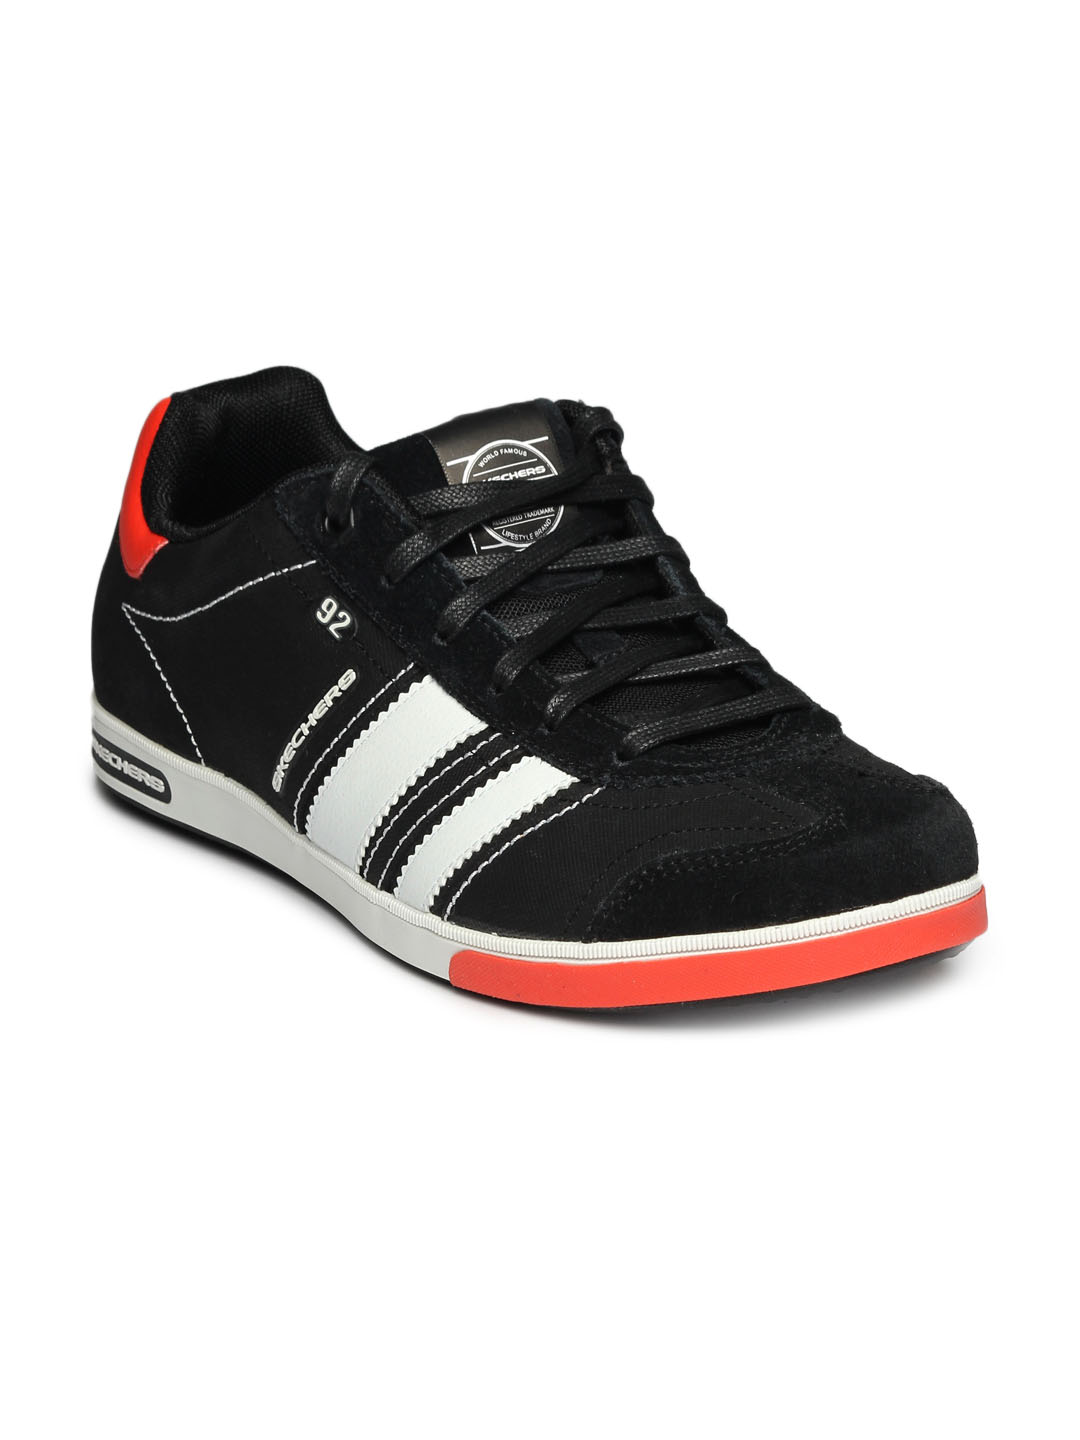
Skechers Men Black Sneakers
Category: Footwear / Shoes / Casual Shoes
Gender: Men
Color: Black
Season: Fall 2012
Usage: Casual